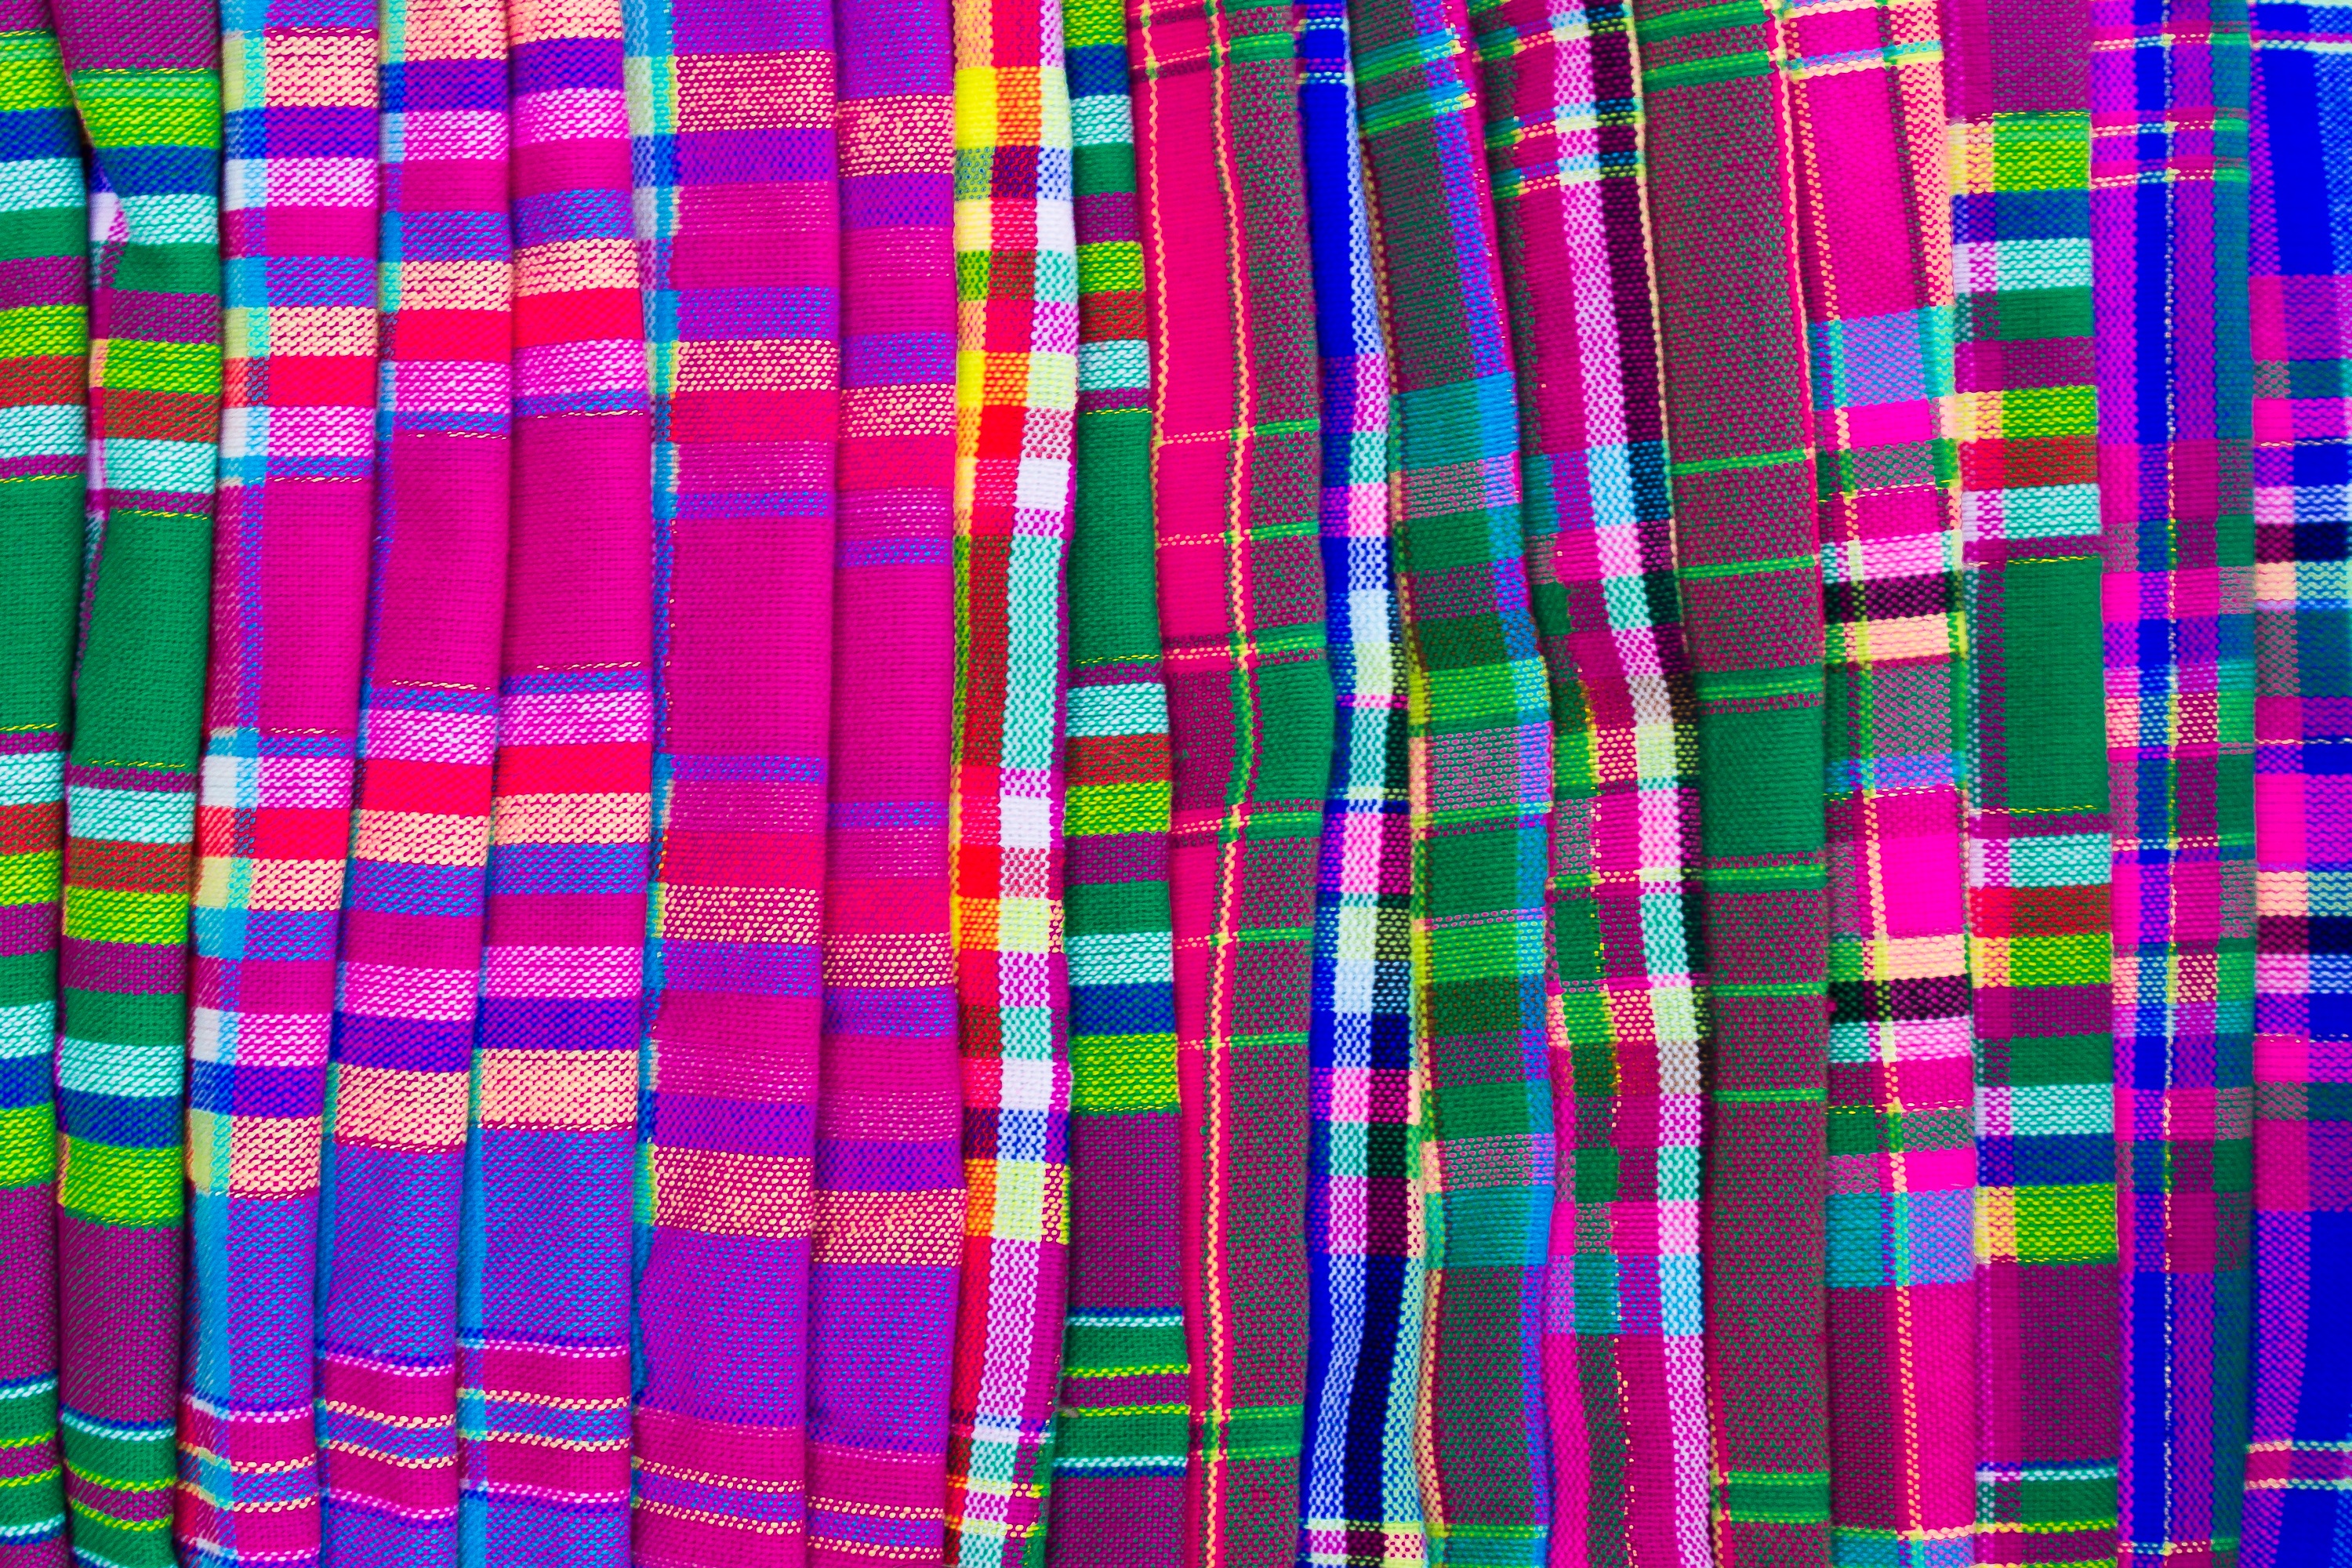
range, pattern, line, shop, color, curtain, business, clothing, colorful, scarf, material, fabric, interior design, textile, colors, design, clothes, wear, selection, many, assortment, checked, checkered, window treatment